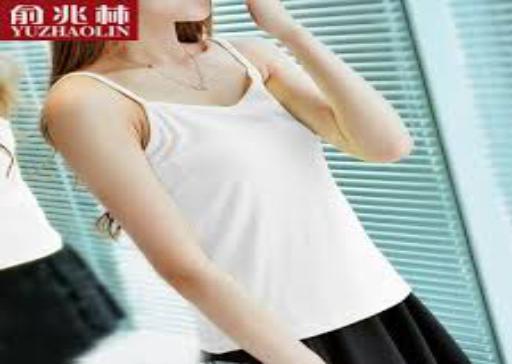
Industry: Clothes